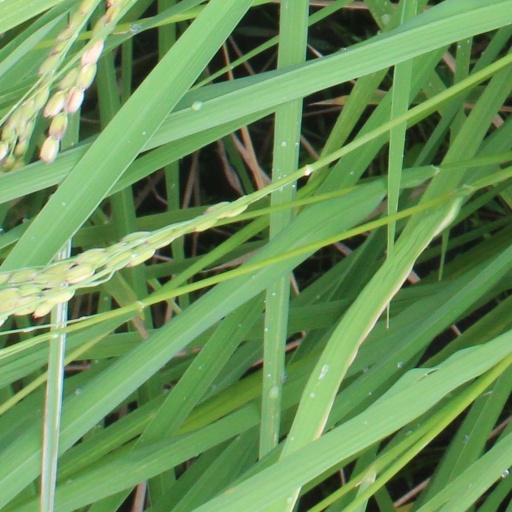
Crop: rice